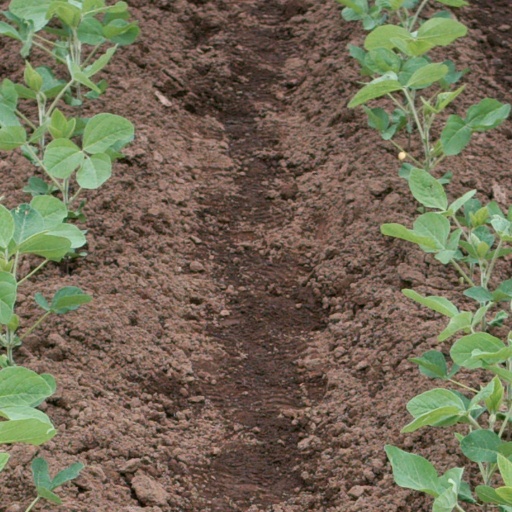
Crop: soybean